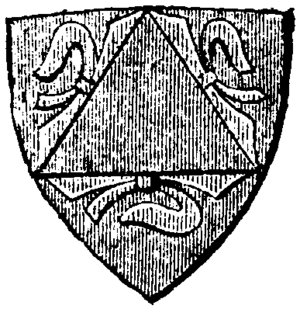
Engelbrekt Engelbrektsson / Liv og virke / Baggrund
Familiens våbenskjold fra Nordisk familjebok.
Engelbrekt Engelbrektsson var en svensk frihedskæmper, minearbejder og rikshøvedsmann. Engelbrekt ledte Engelbrektoprøret i 1434 mod kong Erik af Pommern. Den 11. januar 1435 blev Engelbrekt under herredagen i Arboga valgt til rikshøvedsmann. Engelbrekt blev myrdet på en ø i Hjälmaren den 4. maj 1436 af Magnus Bengtsson. På grund af Engelbrektskrøniken blev Engelbrekt i eftertid set på som en martyr.